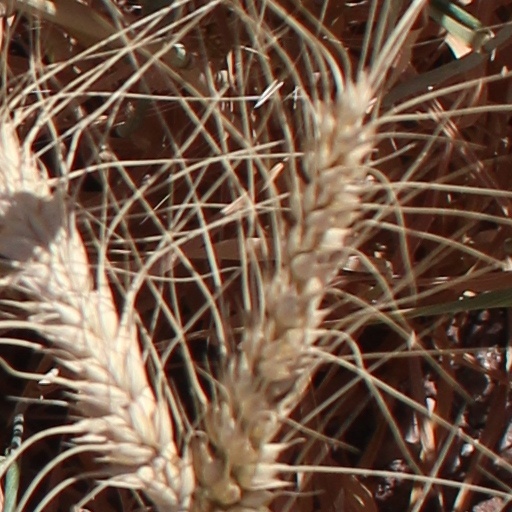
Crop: wheat